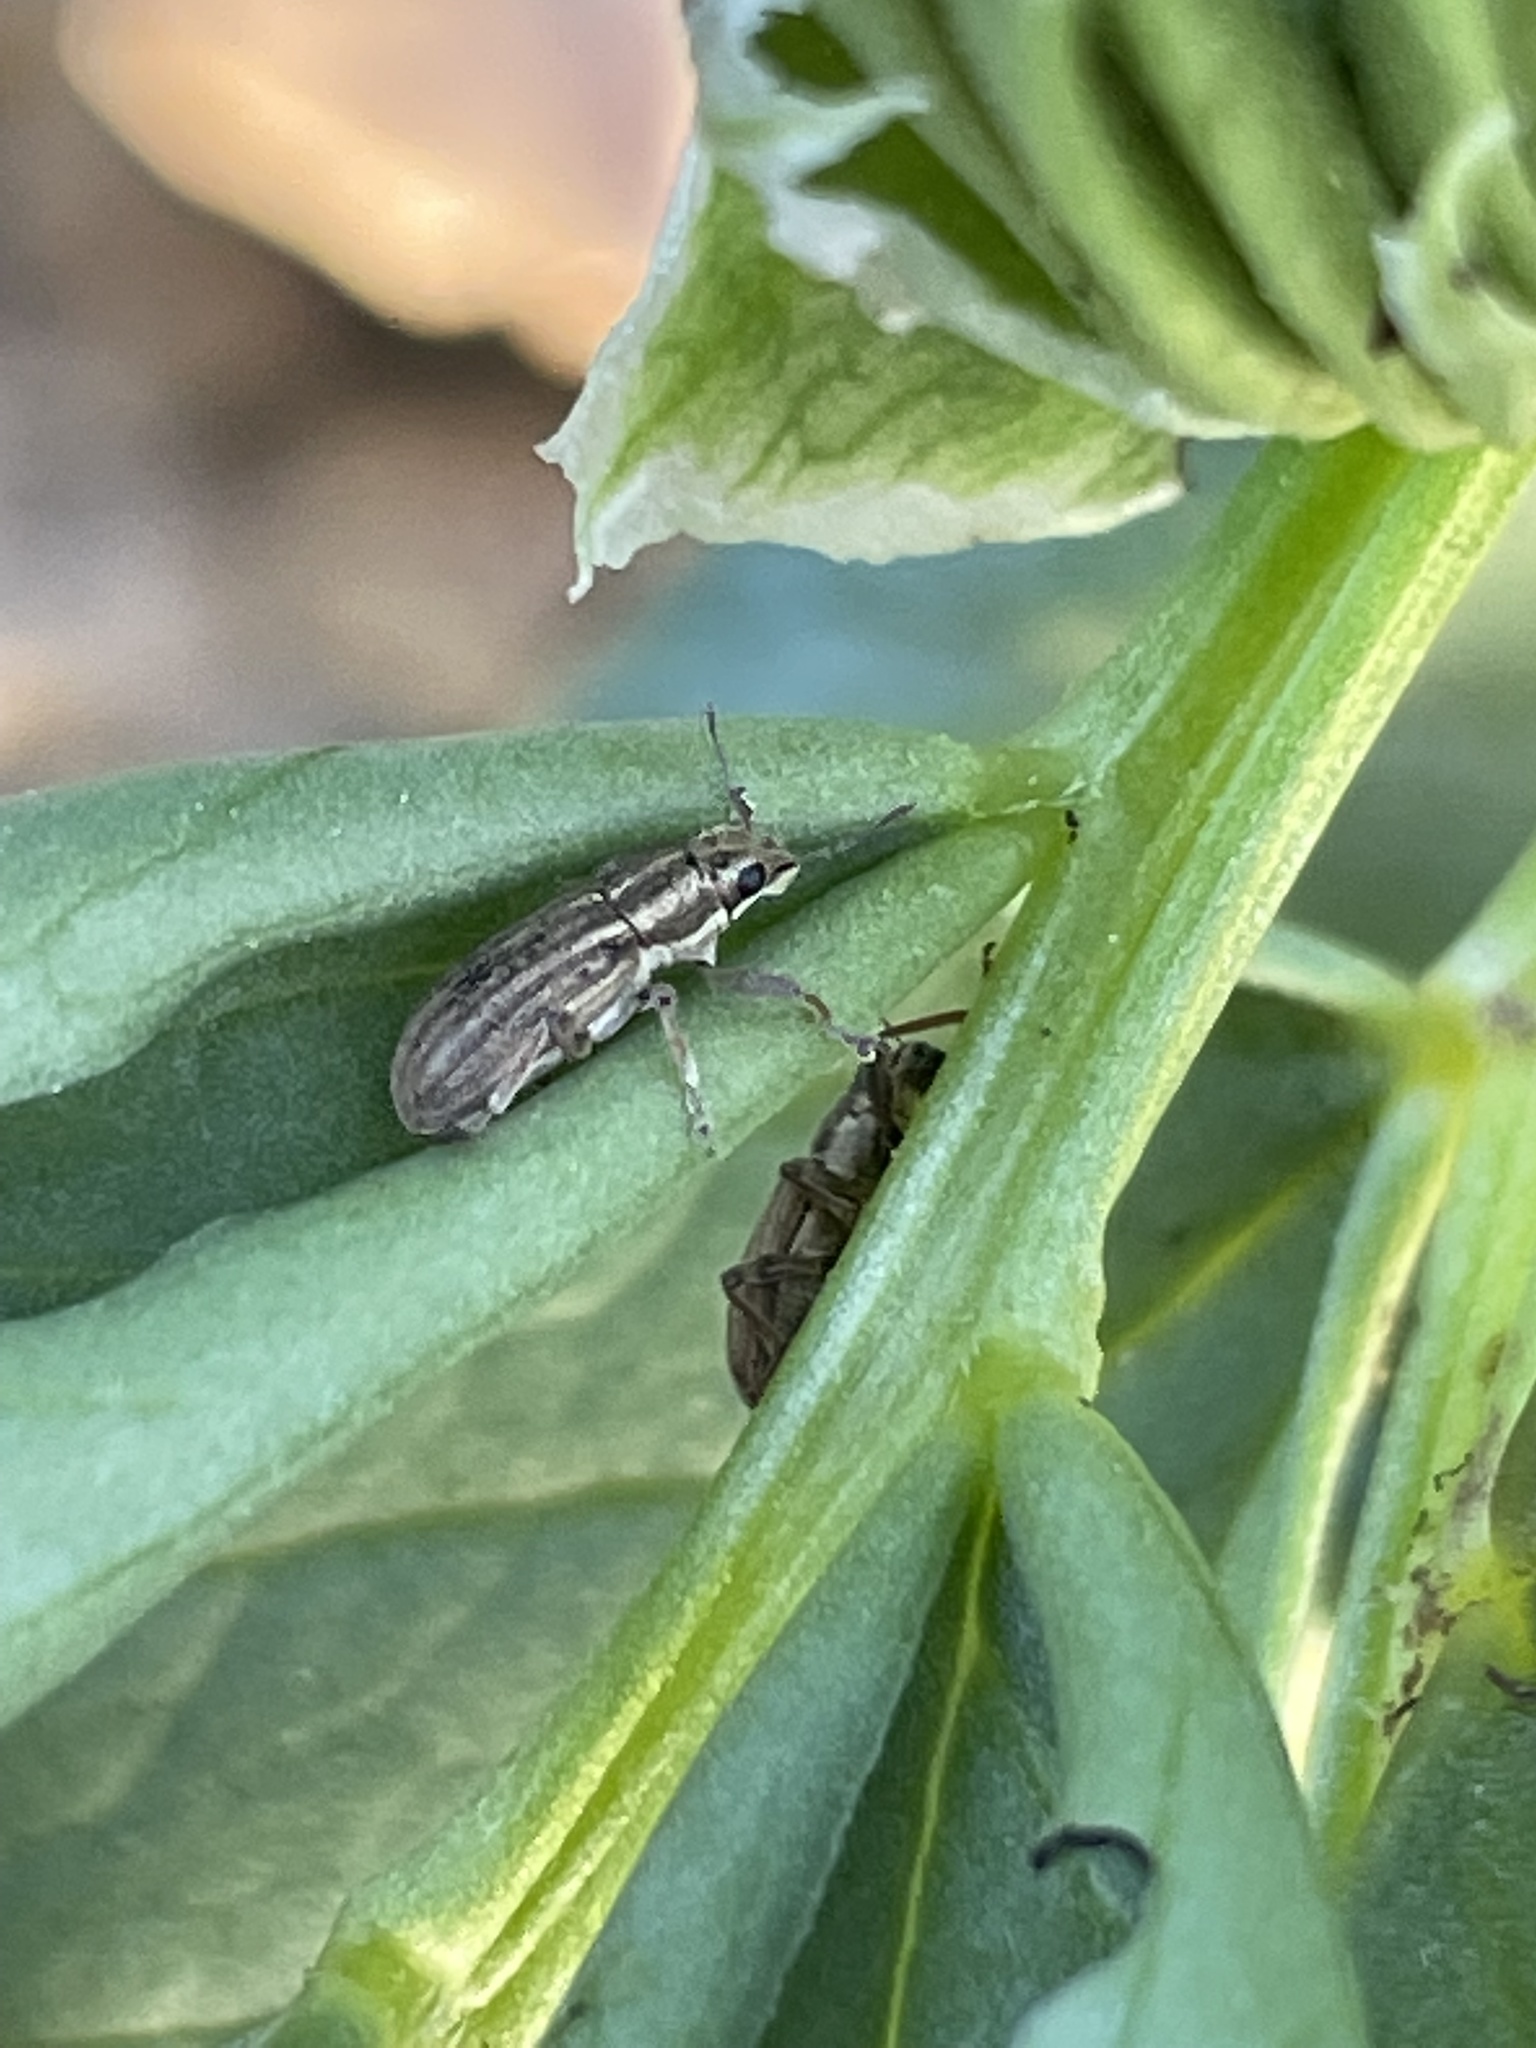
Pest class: pea_leaf_weevil